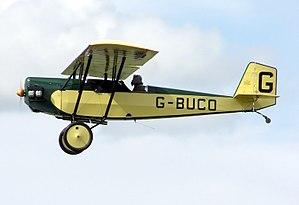
Depuis les débuts de l'aviation, de nombreuses configurations d'aile ont été imaginées pour assurer la sustentation des « plus lourds que l'air », expression utilisée dès les années 1860. Copiant parfois dans un premier temps celles des animaux volants, les ailes vont au début du XXᵉ siècle adopter les dispositions que l'on connait aujourd'hui.
Parasol désigne notamment :